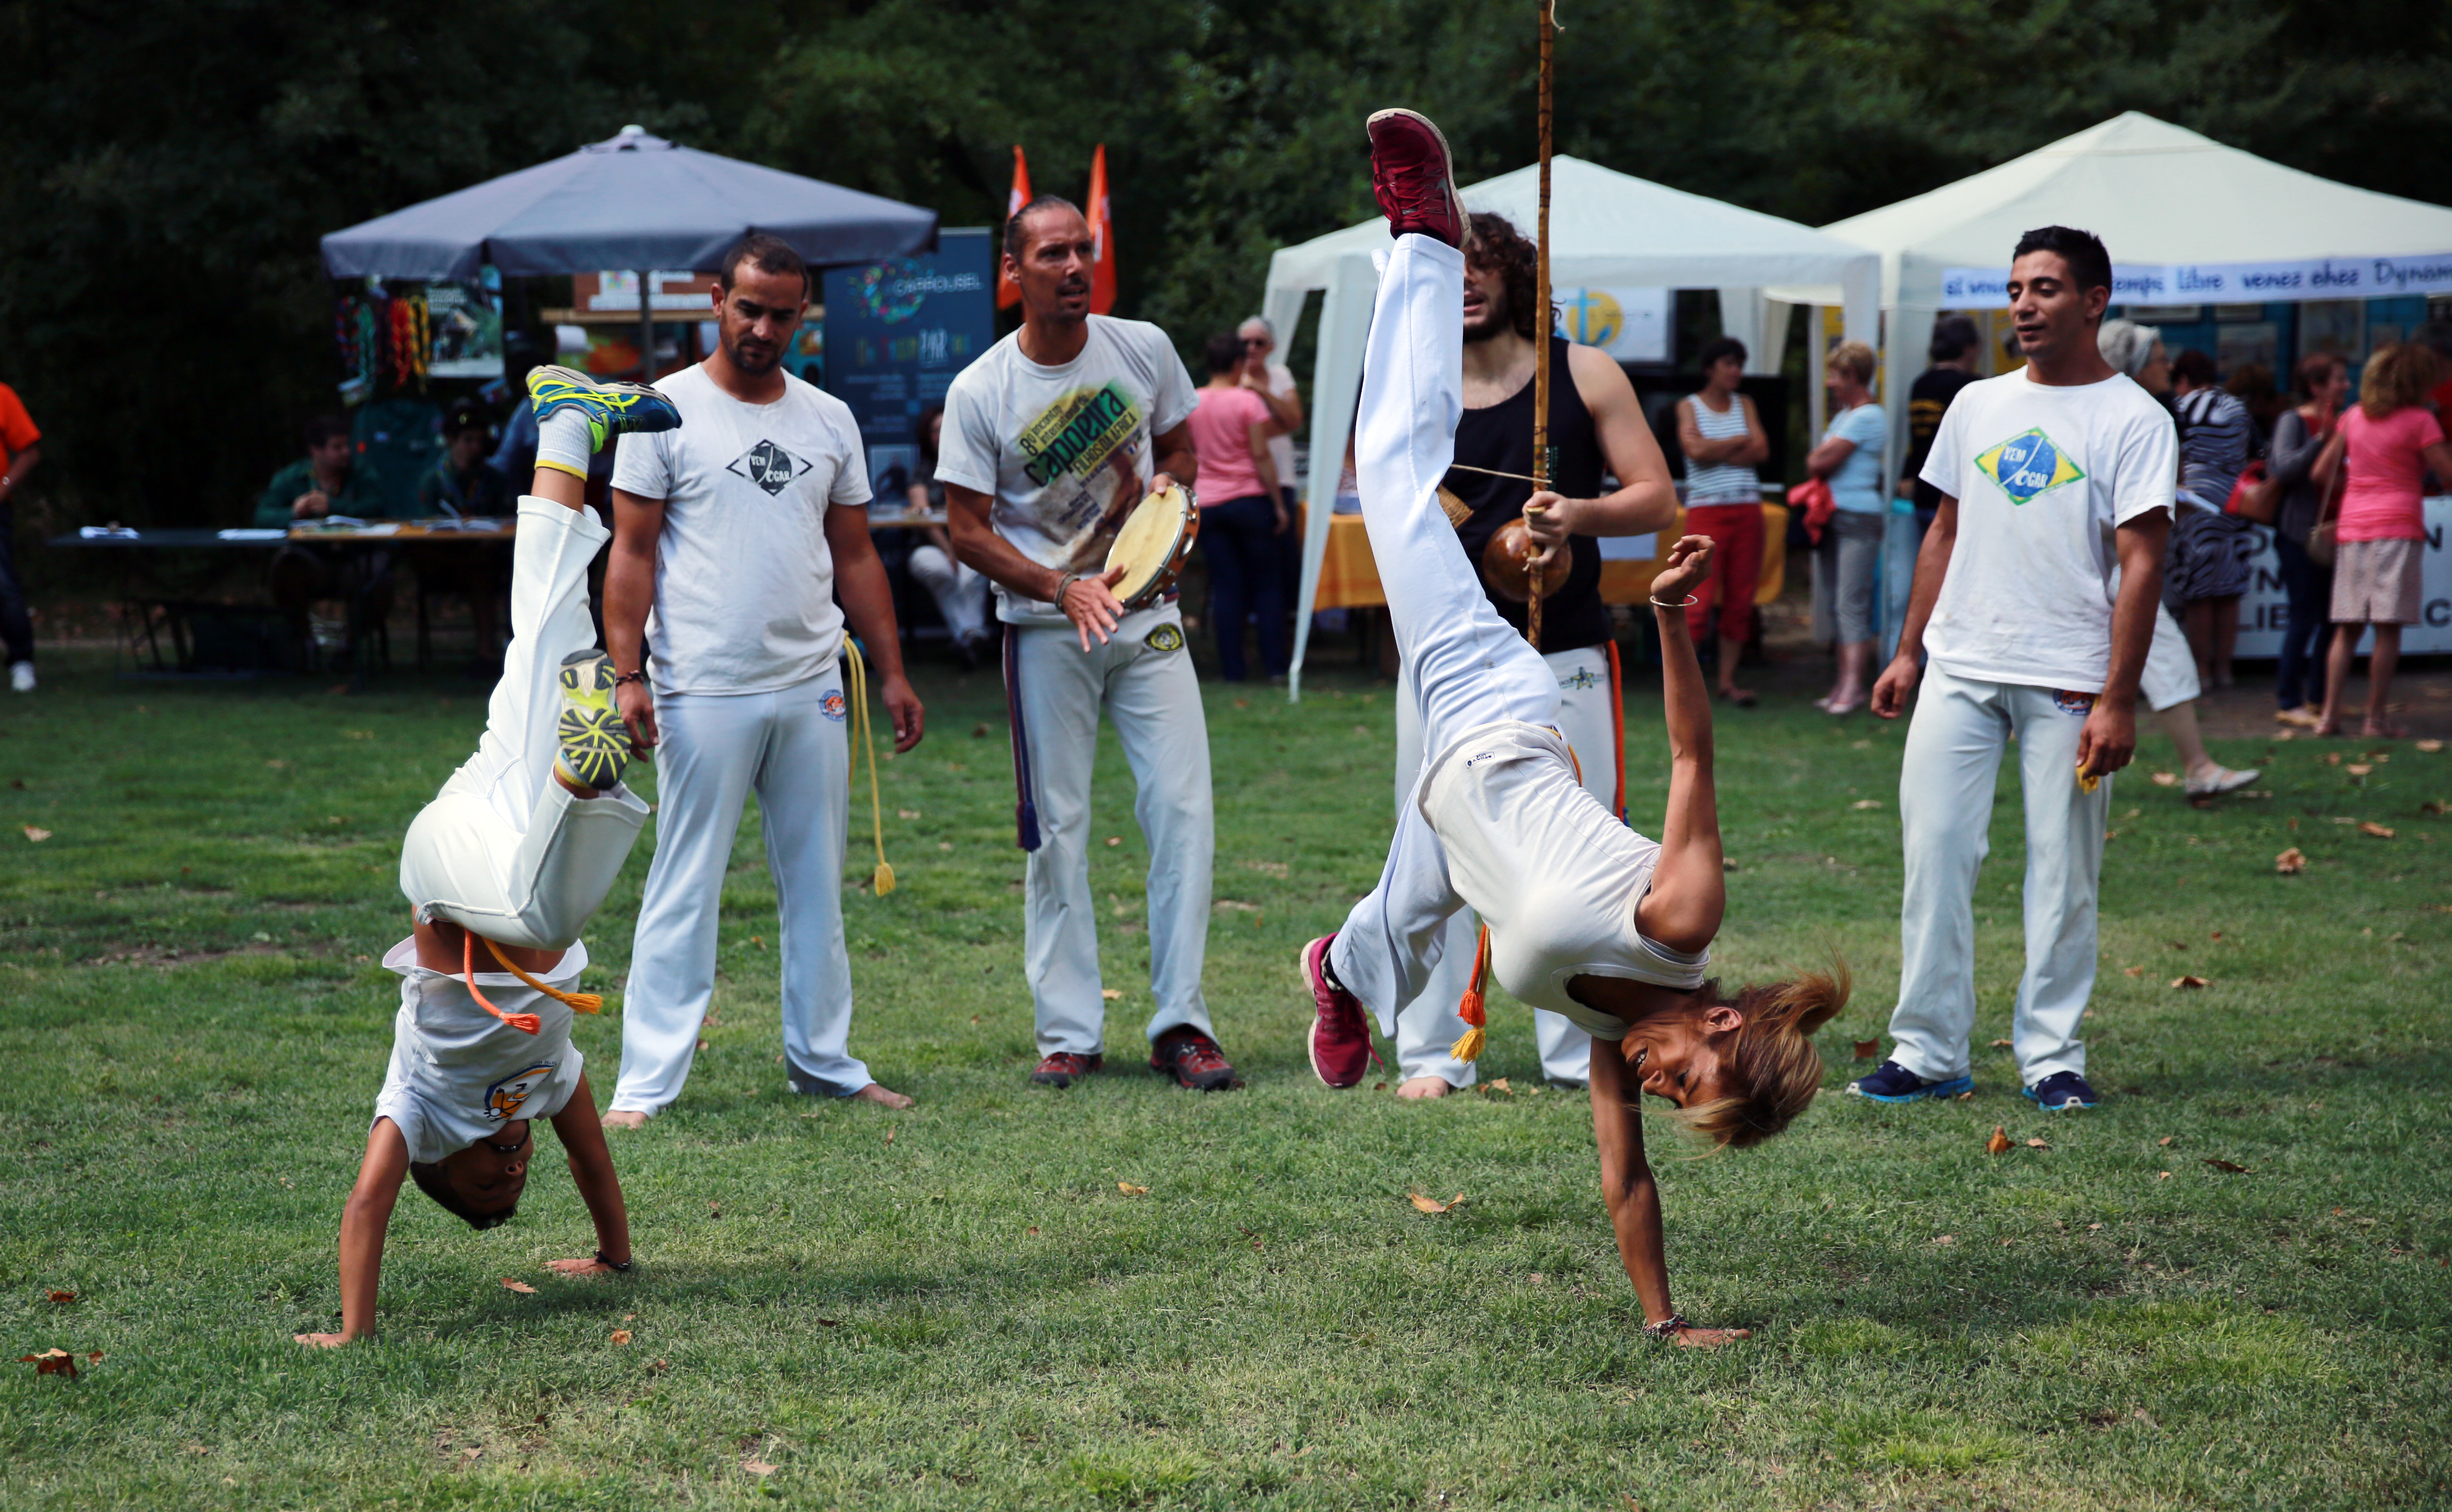
outdoor, france, europe, canon, musique, midi, sports, montpellier, danse, southfrance, zuidfrankrijk, jacou, exterieur, manifestation, capoeira, chants, forumdesassociations, parcdebocaud, tournament, combat, s dfrankreich, m diterran e, h rault, competition event